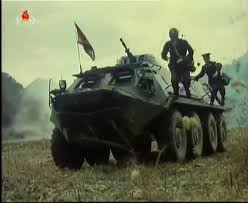
Label: BTR-60